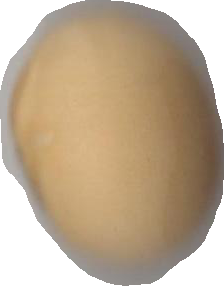
Variety: Dega